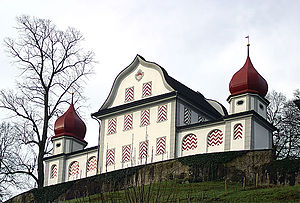
Obwalden
Landenberg i hovedstaden Sarnen
Obwalden er en kanton i Schweiz. Den består af to ikke-sammenhængende dele, der er adskilt af kantonen Nidwalden og er sammen med denne den eneste kanton, der ikke har grænse til et andet land. Kantonen grænser mod syd til Bern, mod vest og nordvest til Luzern og mod vest til Nidwalden og Uri. Kantonen har næst efter Appenzell Innerrhoden færrest indbyggere. Hovedstaden hedder Sarnen.